Rocket Singh: Salesman of the Year

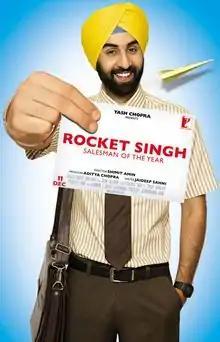
Theatrical release poster

Rocket Singh: Salesman of the Year is a 2009 Indian Hindi-language comedy-drama film directed by Shimit Amin, written by Jaideep Sahni, and produced by Aditya Chopra under the Yash Raj Films banner. The film reunites the creative team behind "Chak De! India" (2007). It stars Ranbir Kapoor in the title role of Harpreet S. Bedi, a newly graduated salesman navigating the ethical challenges of the corporate world. The cast also includes D. Santosh, Gauahar Khan, and Naveen Kaushik, with supporting performances by Prem Chopra, Manish Chaudhari, and debutante Shazahn Padamsee.